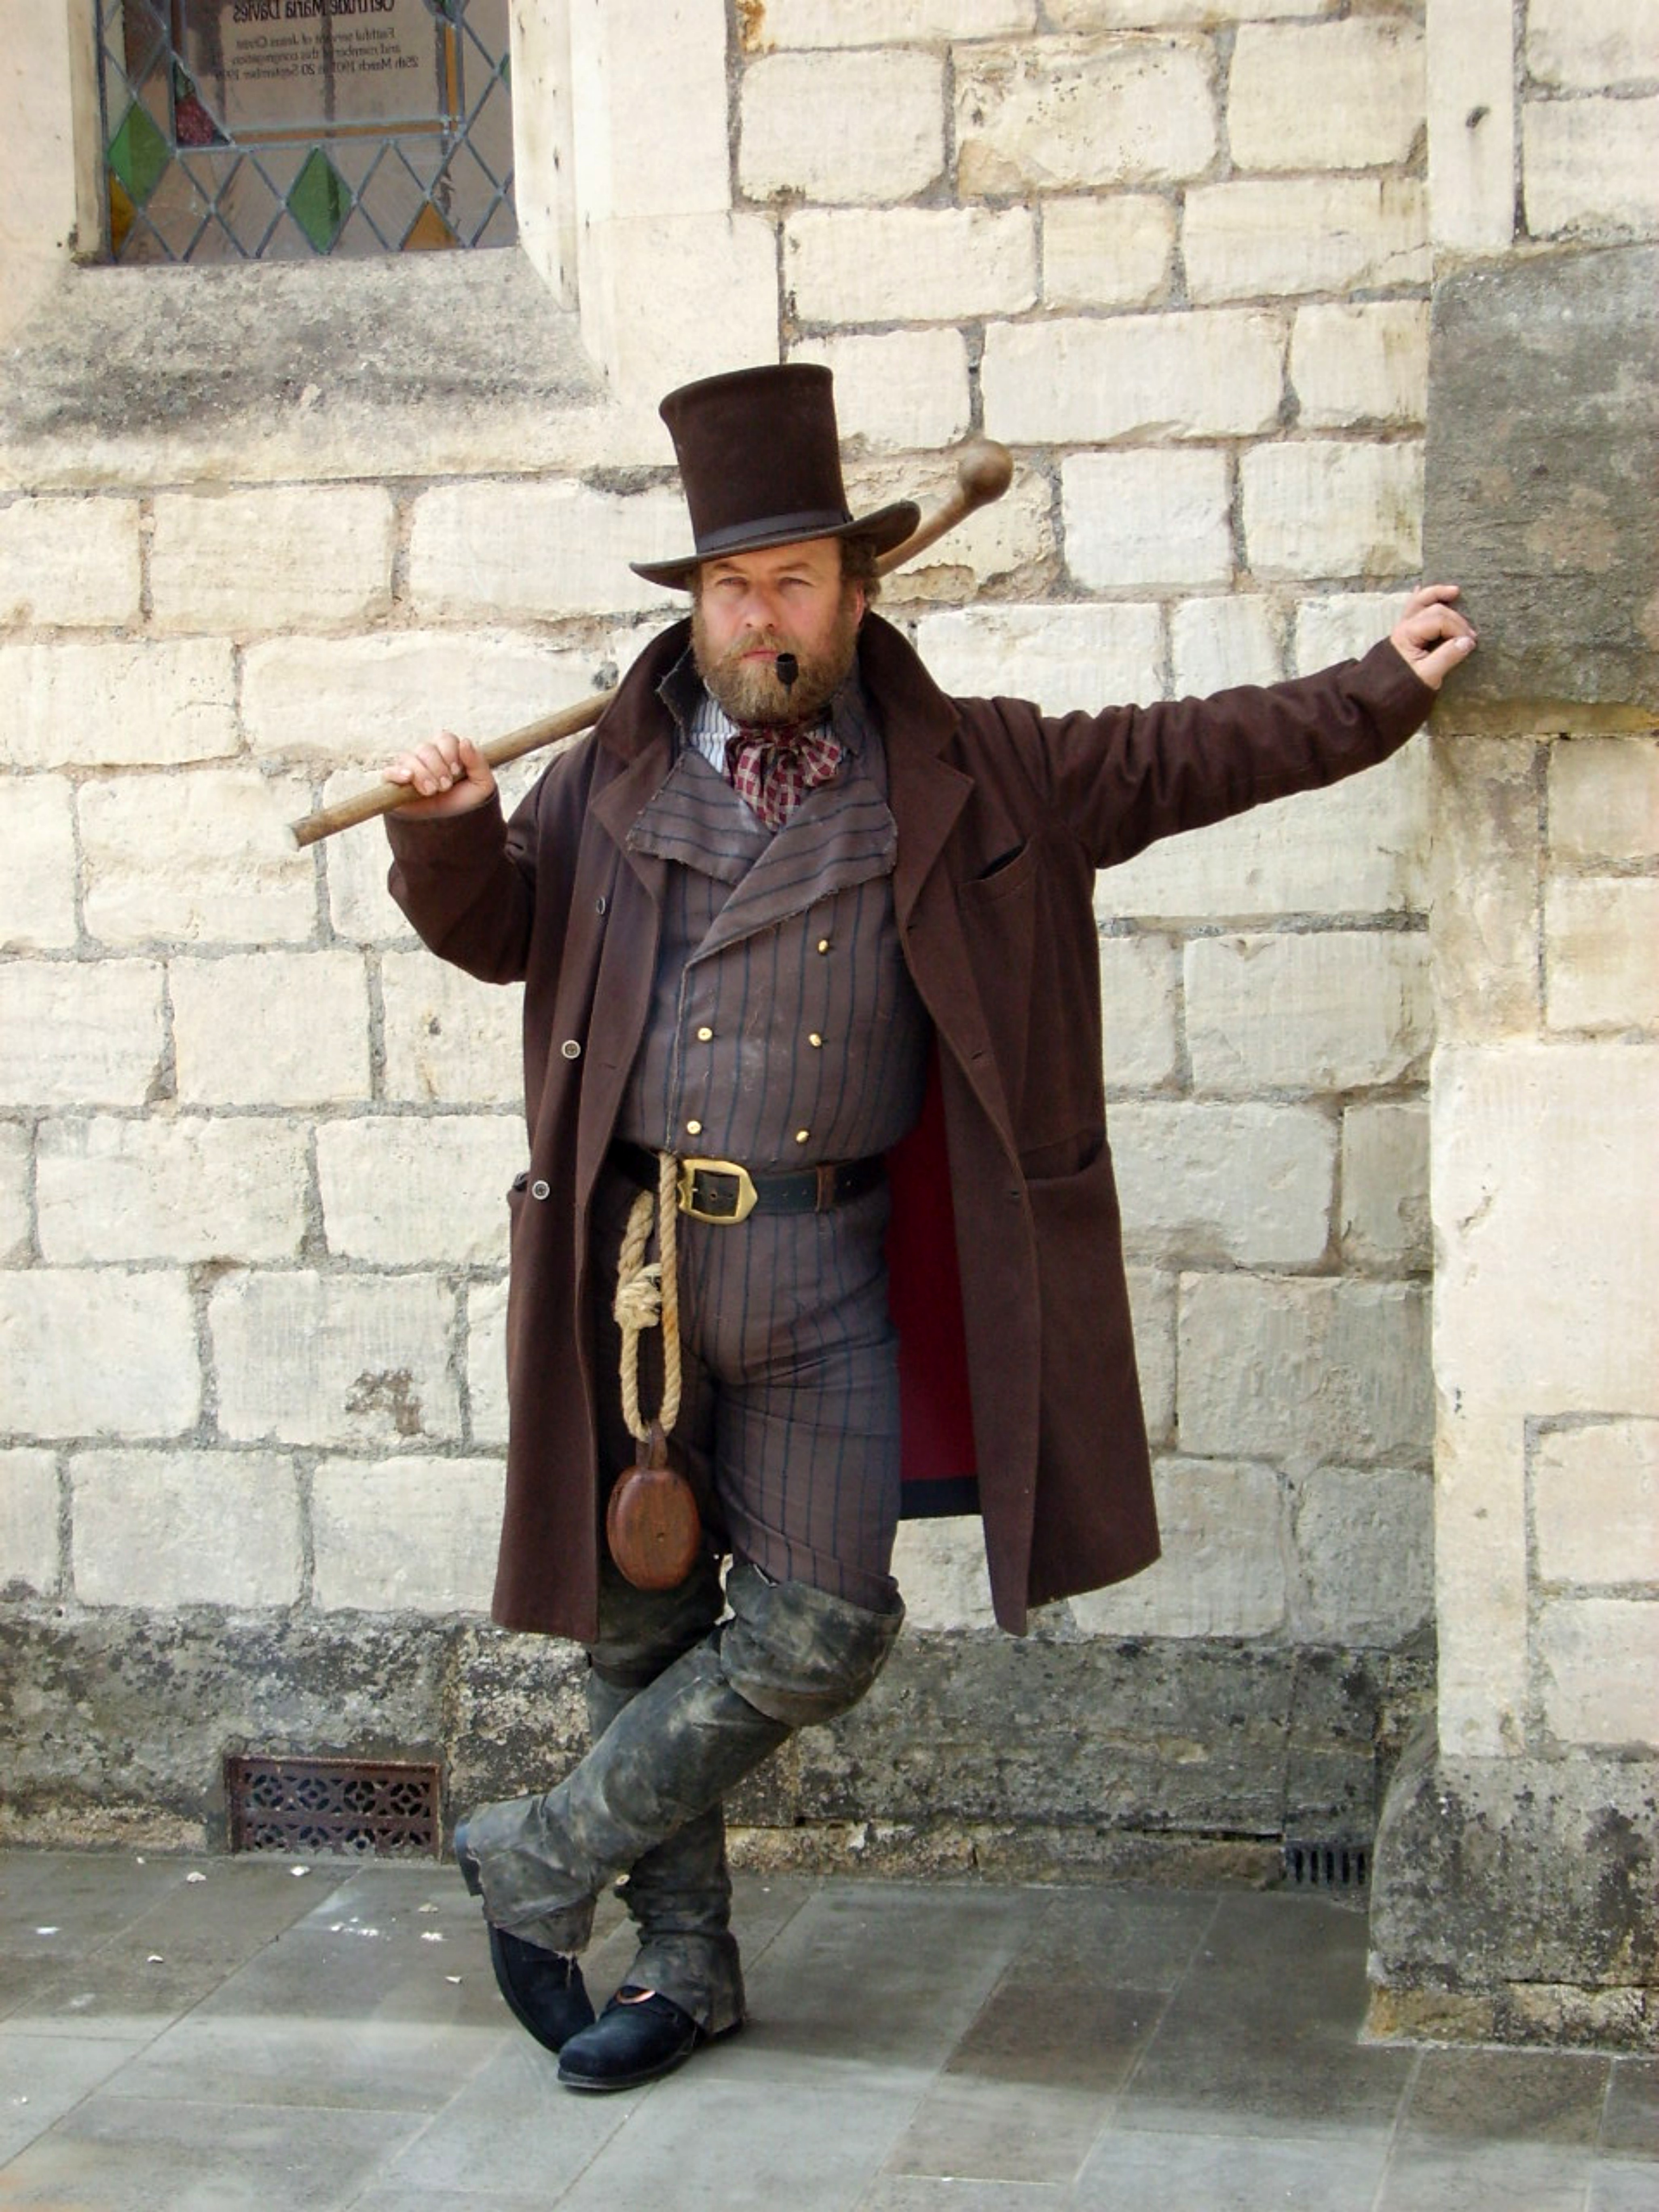
man, person, vintage, male, statue, soldier, port, profession, clothing, men, victorian, sailor, stick, beggar, edwardian, military officer